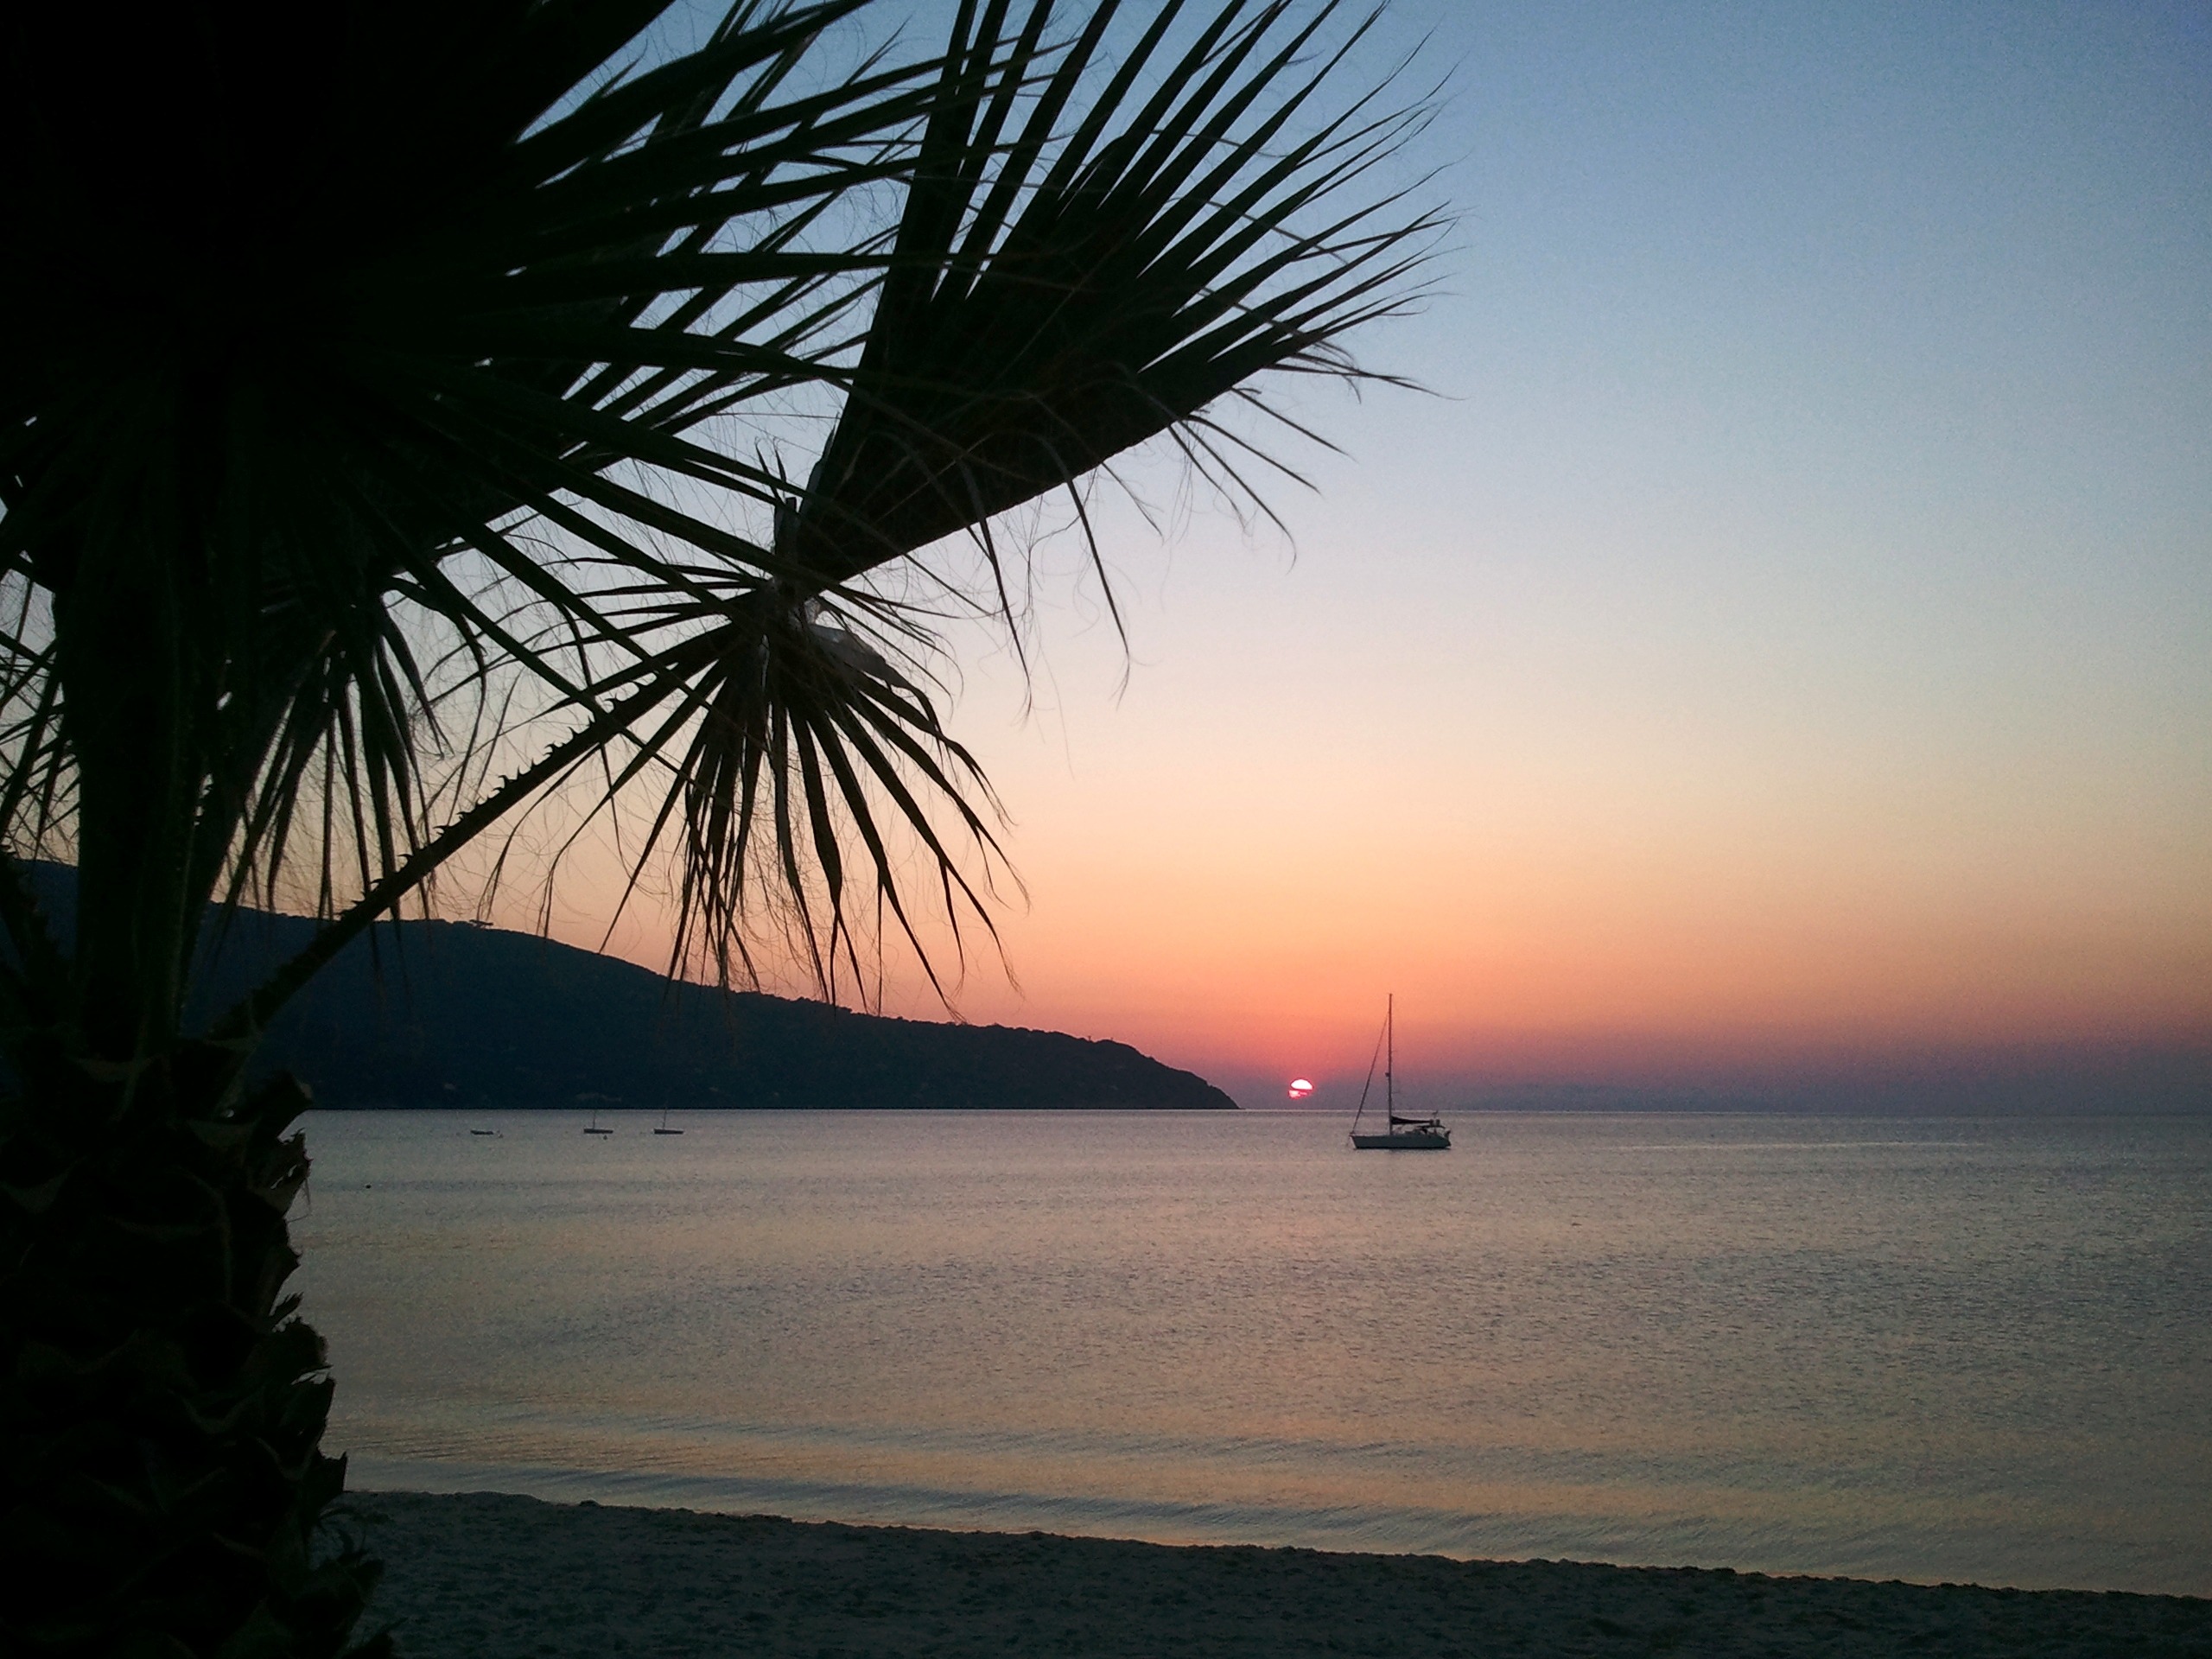
beach, landscape, sea, coast, tree, water, nature, outdoor, sand, ocean, horizon, sky, sun, sunrise, sunset, sunlight, morning, shore, wave, dawn, coastal, coastline, seaside, dusk, environment, evening, scenic, seascape, bay, italy, body of water, marine, tropics, cape, arecales, palm family, elba island